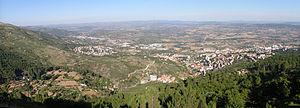
Panorama en surplomb de la ville de Covilhã au Portugal. On peut voir la ville de Belmonte à gauche de la photo, sur sa colline. Sont également visibles des éoliennes dans le fond, sur les collines, vers l'Espagne.
La Rampa da Serra da Estrela est une compétition automobile portugaise organisée par le Clube Aventura do Minho, près de Covilhã, dans le centre-est du pays sur la route nationale 339.
Covilhã est une ville portugaise du district de Castelo Branco.